Sardinian language

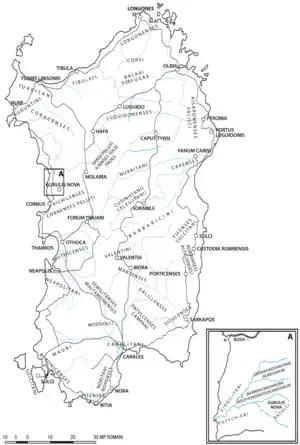
Location of the Sardinian tribes, as described by the Roman sources

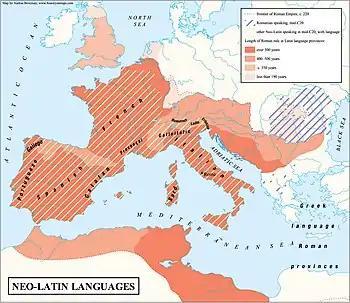
Length of the Roman rule and emergence of the Romance languages

Since the Neolithic period, some degree of variance across the island's regions is also attested. The Arzachena culture, for instance, suggests a link between the northernmost Sardinian region (Gallura) and southern Corsica that finds further confirmation in the Natural History by Pliny the Elder. There are also some stylistic differences across Northern and Southern Nuragic Sardinia, which may indicate the existence of two other tribal groups (Balares and Ilienses) mentioned by the same Roman author. According to the archeologist Giovanni Ugas, these tribes may have in fact played a role in shaping the current regional linguistic differences of the island.